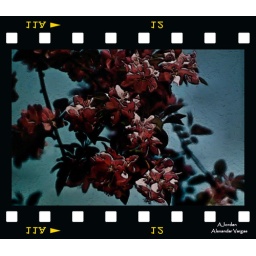
hanging outside the bedroom window in the south